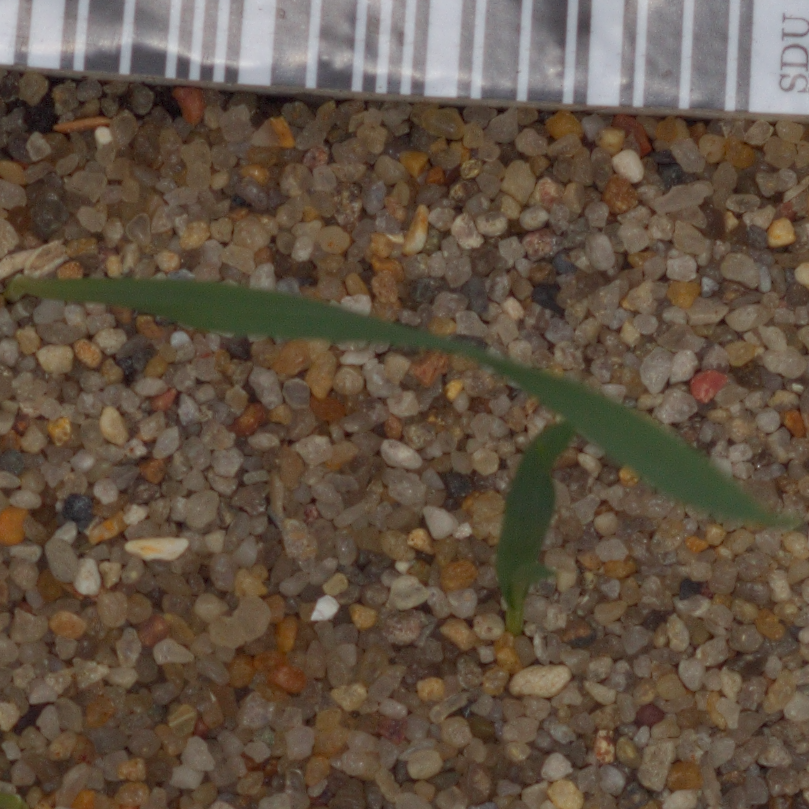
Label: common_wheat